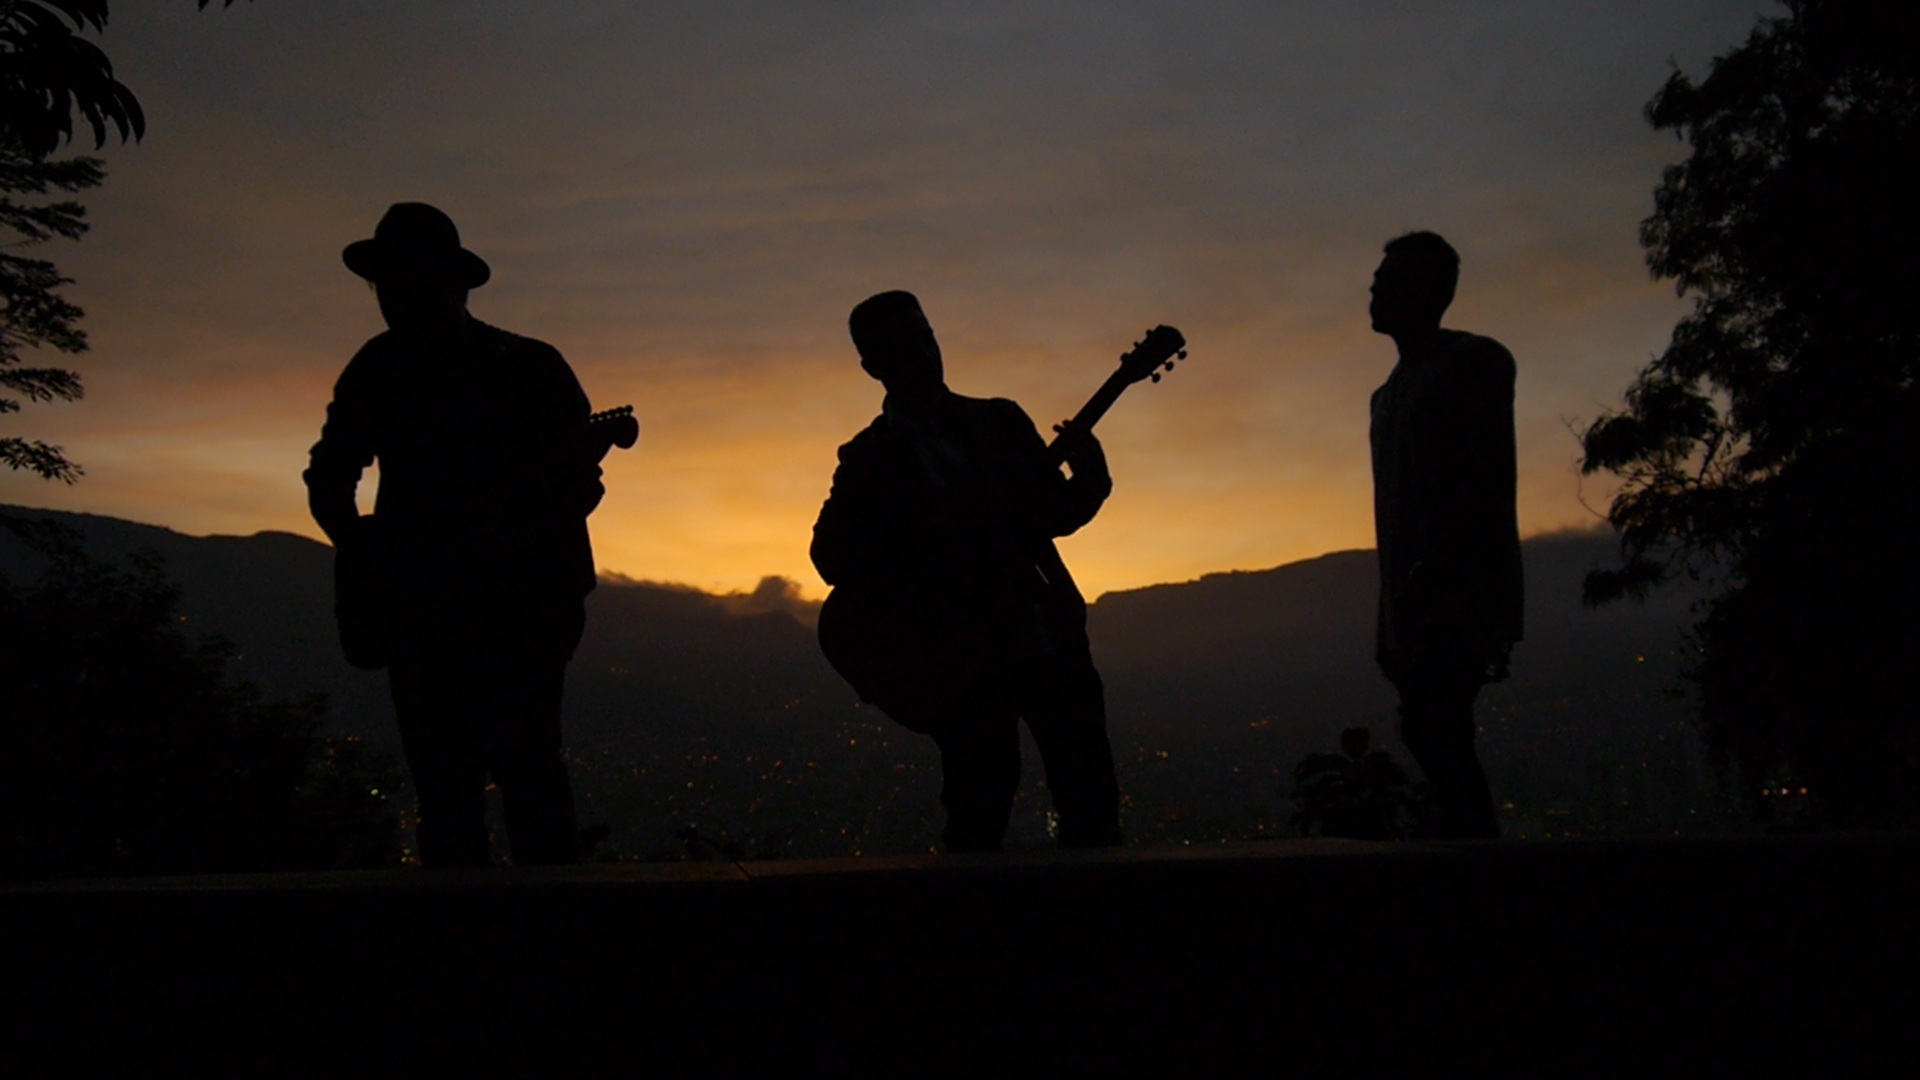
horizon, silhouette, music, light, sun, sunset, dawn, dusk, evening, shadow, calm, darkness, stillness, happiness, orange sky